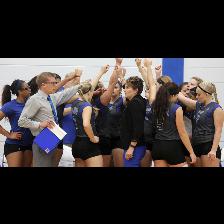
Label: Human